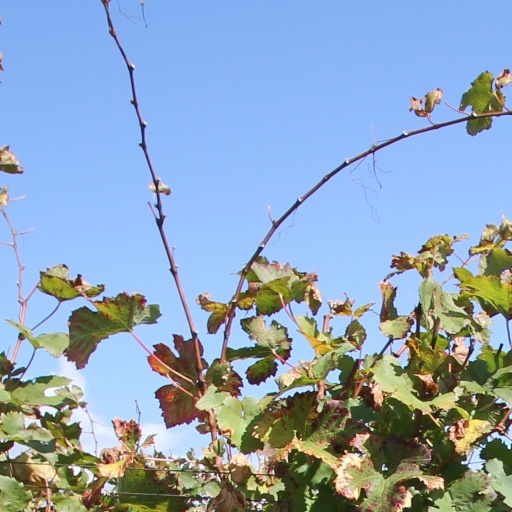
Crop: grape